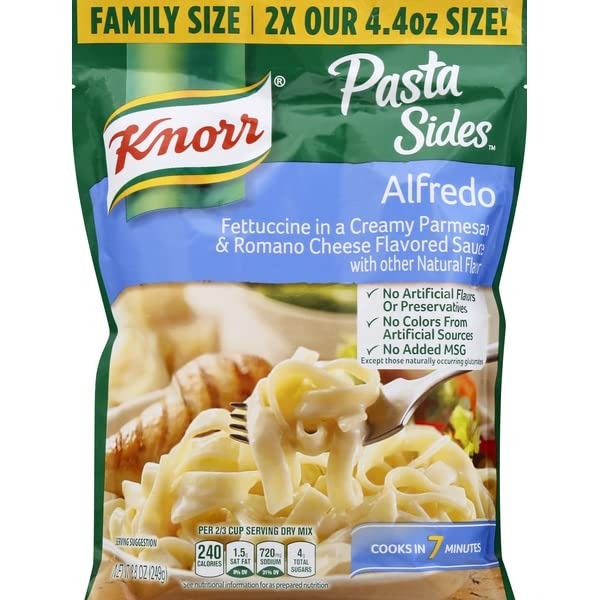
Item Name: Fettuccini, Alfredo Family Size, 8.8 Ounce
Bullet Point 1: No Artificial Flavors
Bullet Point 2: No Preservatives/No Artificial Preservatives
Bullet Point 3: No MSG
Bullet Point 4: No Artificial Colors
Product Description: Fettuccine in a creamy parmesan & Romano cheese flavored sauce with other natural flavors. No artificial flavors or preservatives. Per 2/3 Cup Serving Dry Mix: 240 calories; 1.5 g sat fat (8% DV); 720 mg sodium (31% DV); 4 g total sugars. See nutritional information for as prepared nutrition. No artificial preservatives. No colors from artificial sources. No added MSG. Expert those naturally occurring glutamates. 2x our 4.4 oz size! Cook in 7 minutes. knorr.com. Facebook: Like us (at) facebook.com/knorr. Discover more at knorr.com. Question or Comments? Give our kitchen a call! 1-800-457-7082.
Value: 8.8
Unit: Ounce

Price: 5.99